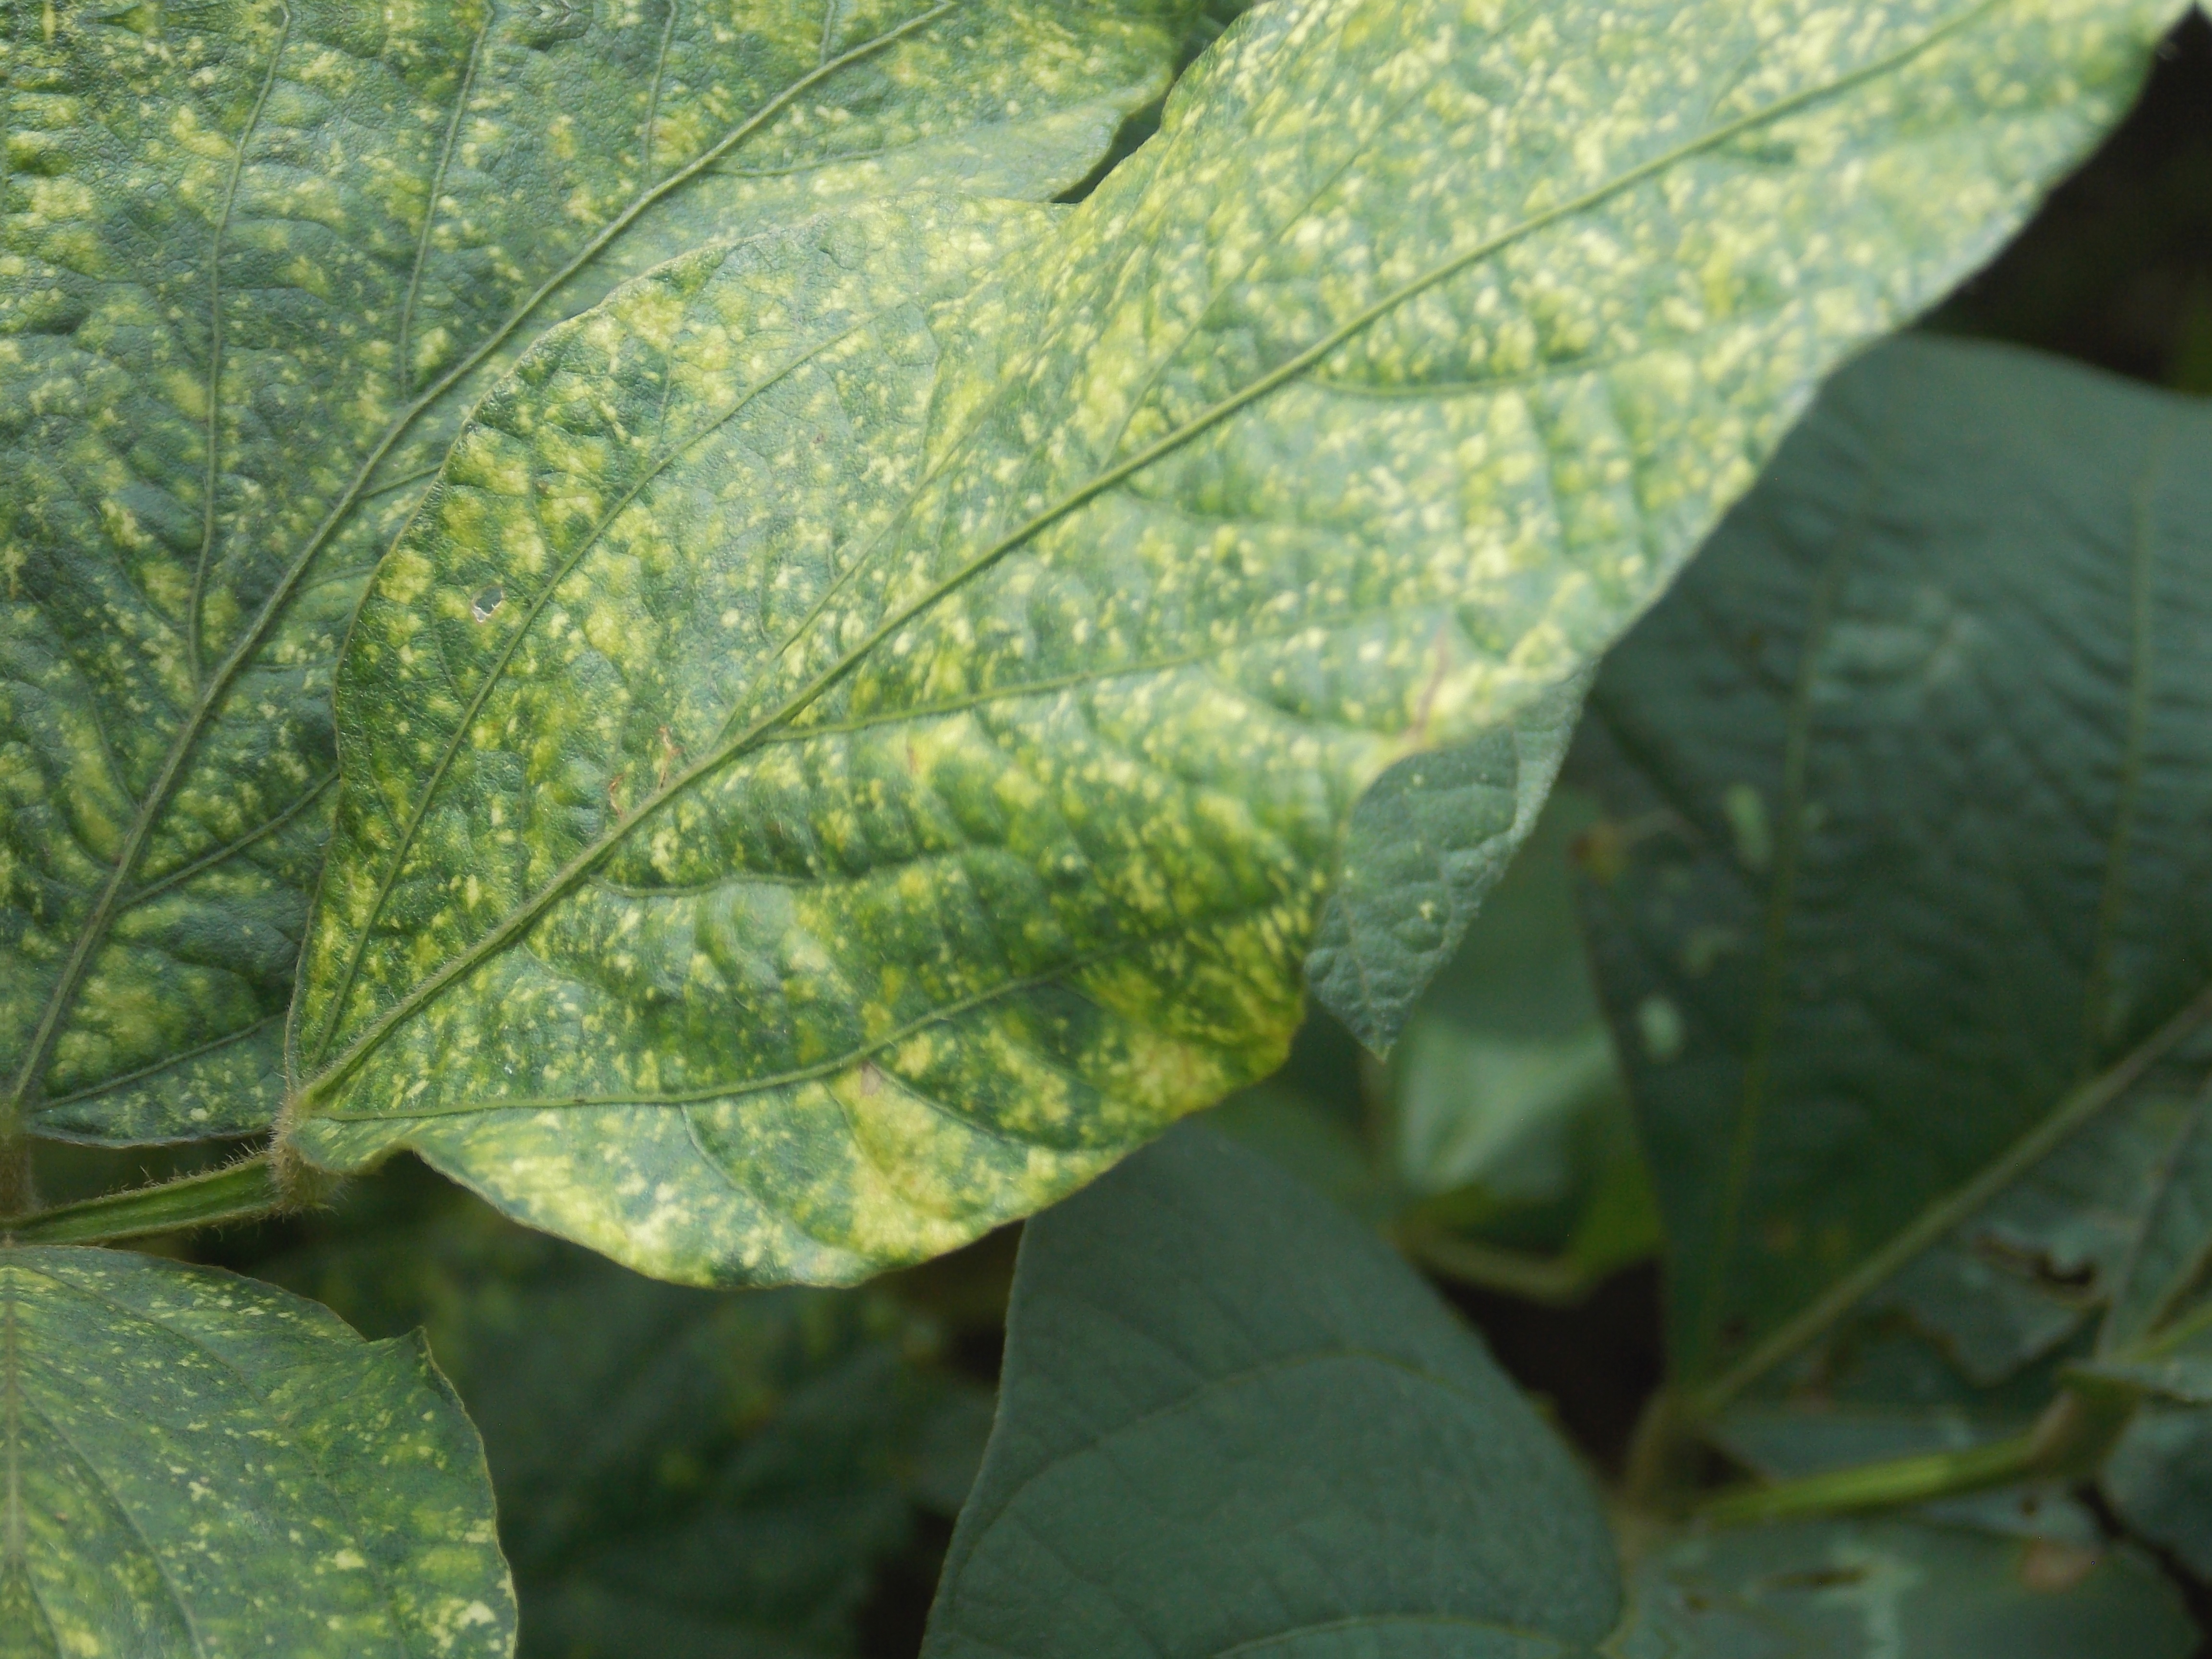
Label: Disease